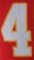
Number: 4